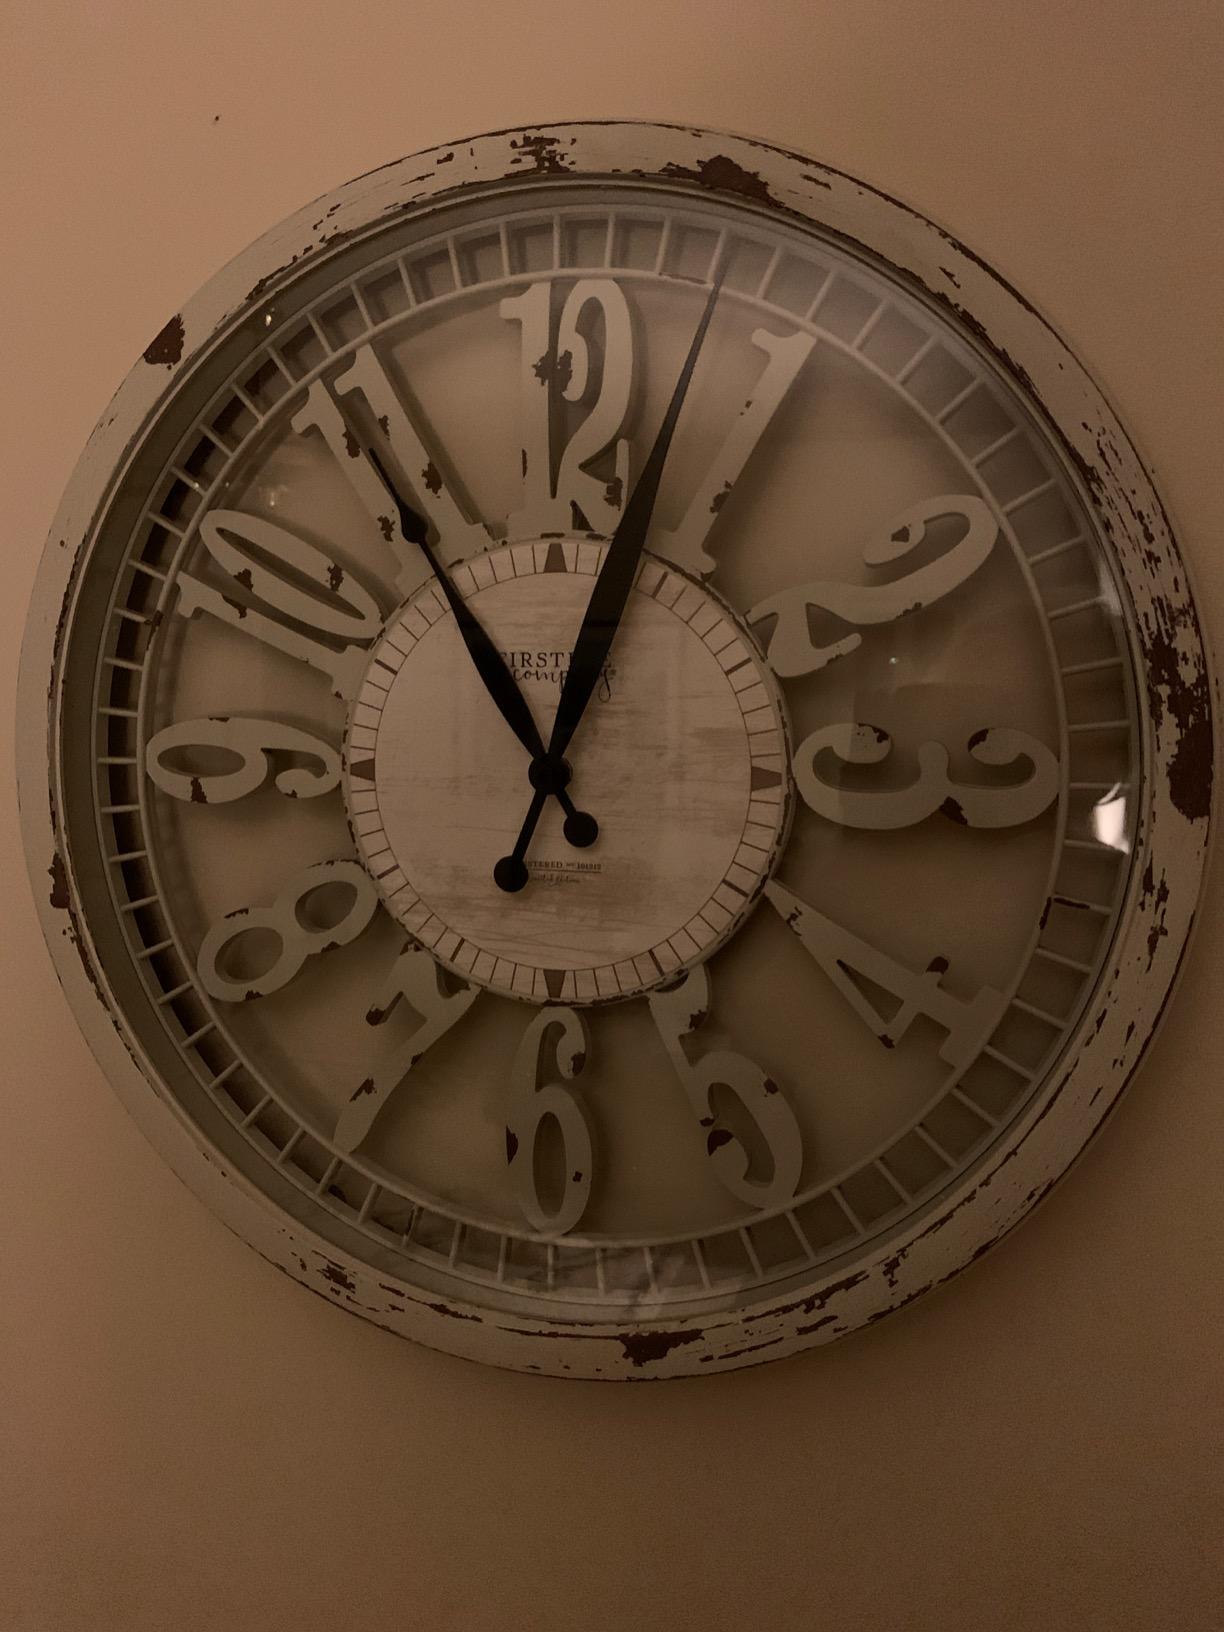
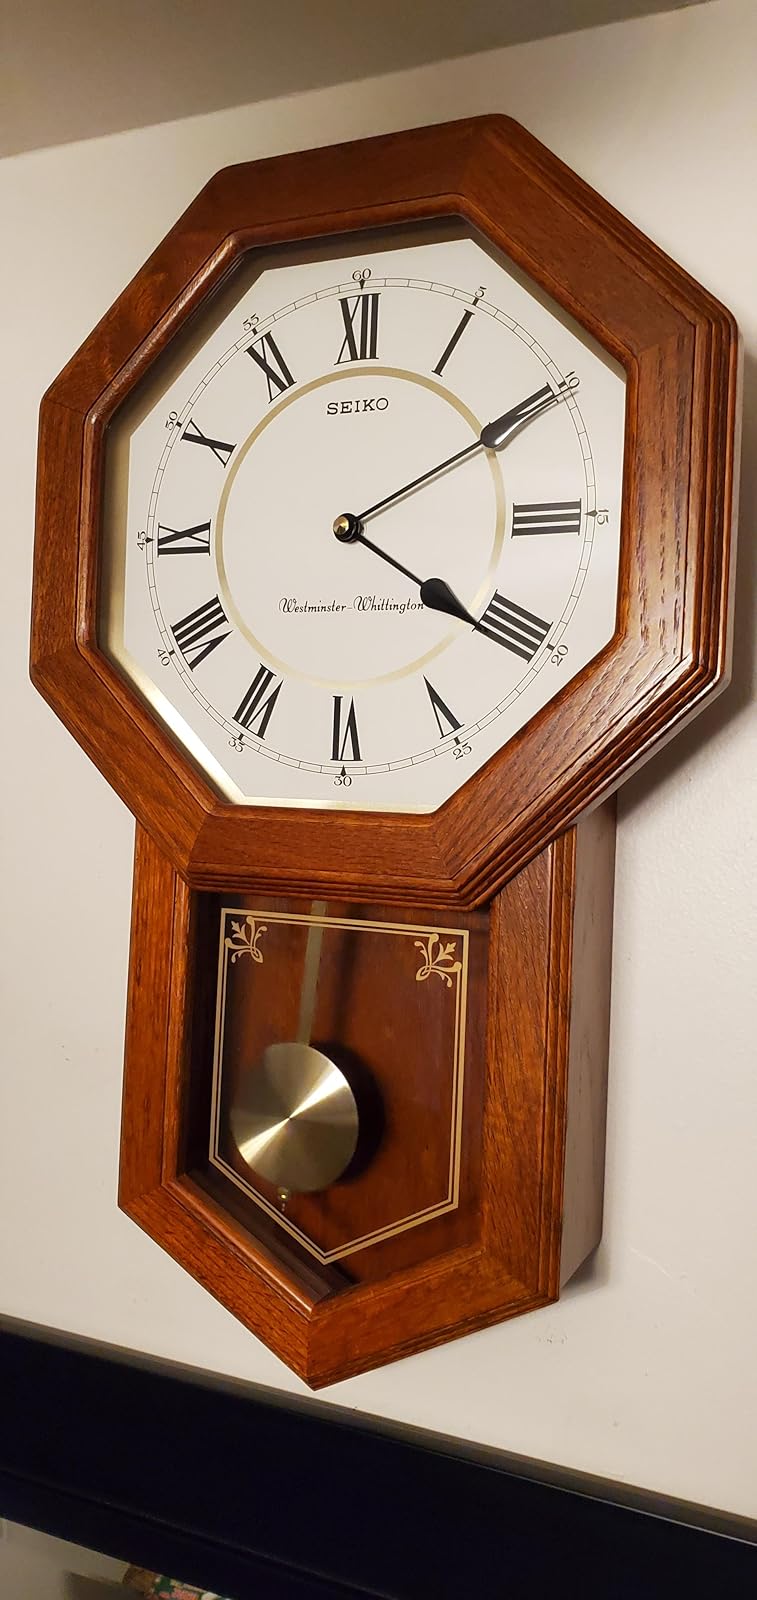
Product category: clock
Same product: no